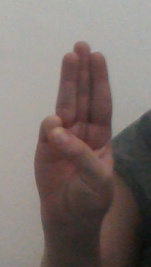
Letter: thaa